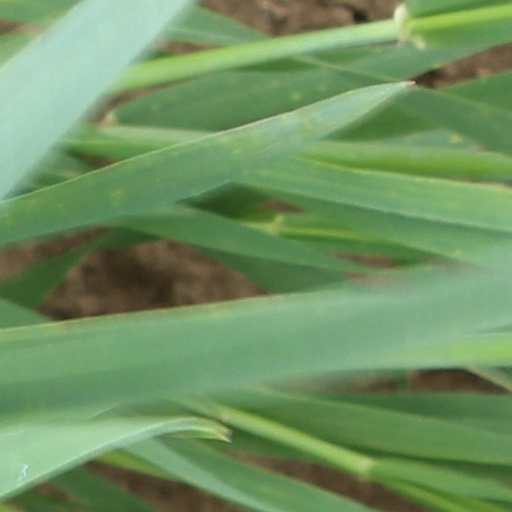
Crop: wheat